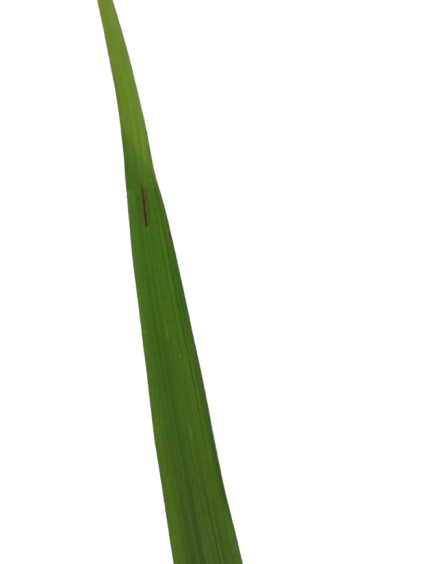
Label: Rice Blast